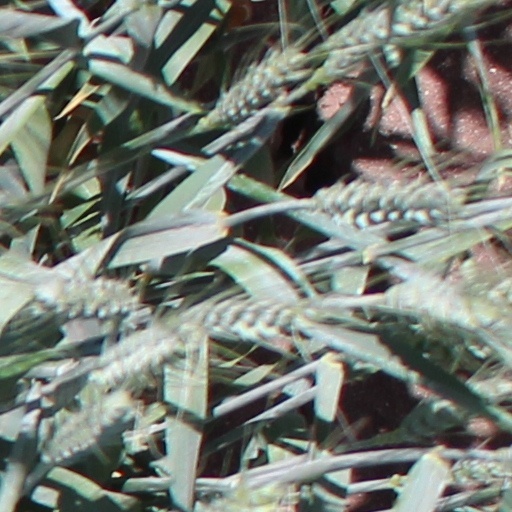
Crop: wheat